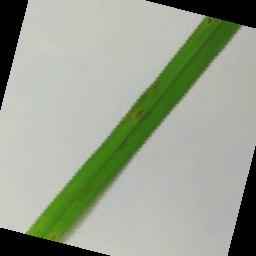
Label: Rice___Brown_Spot